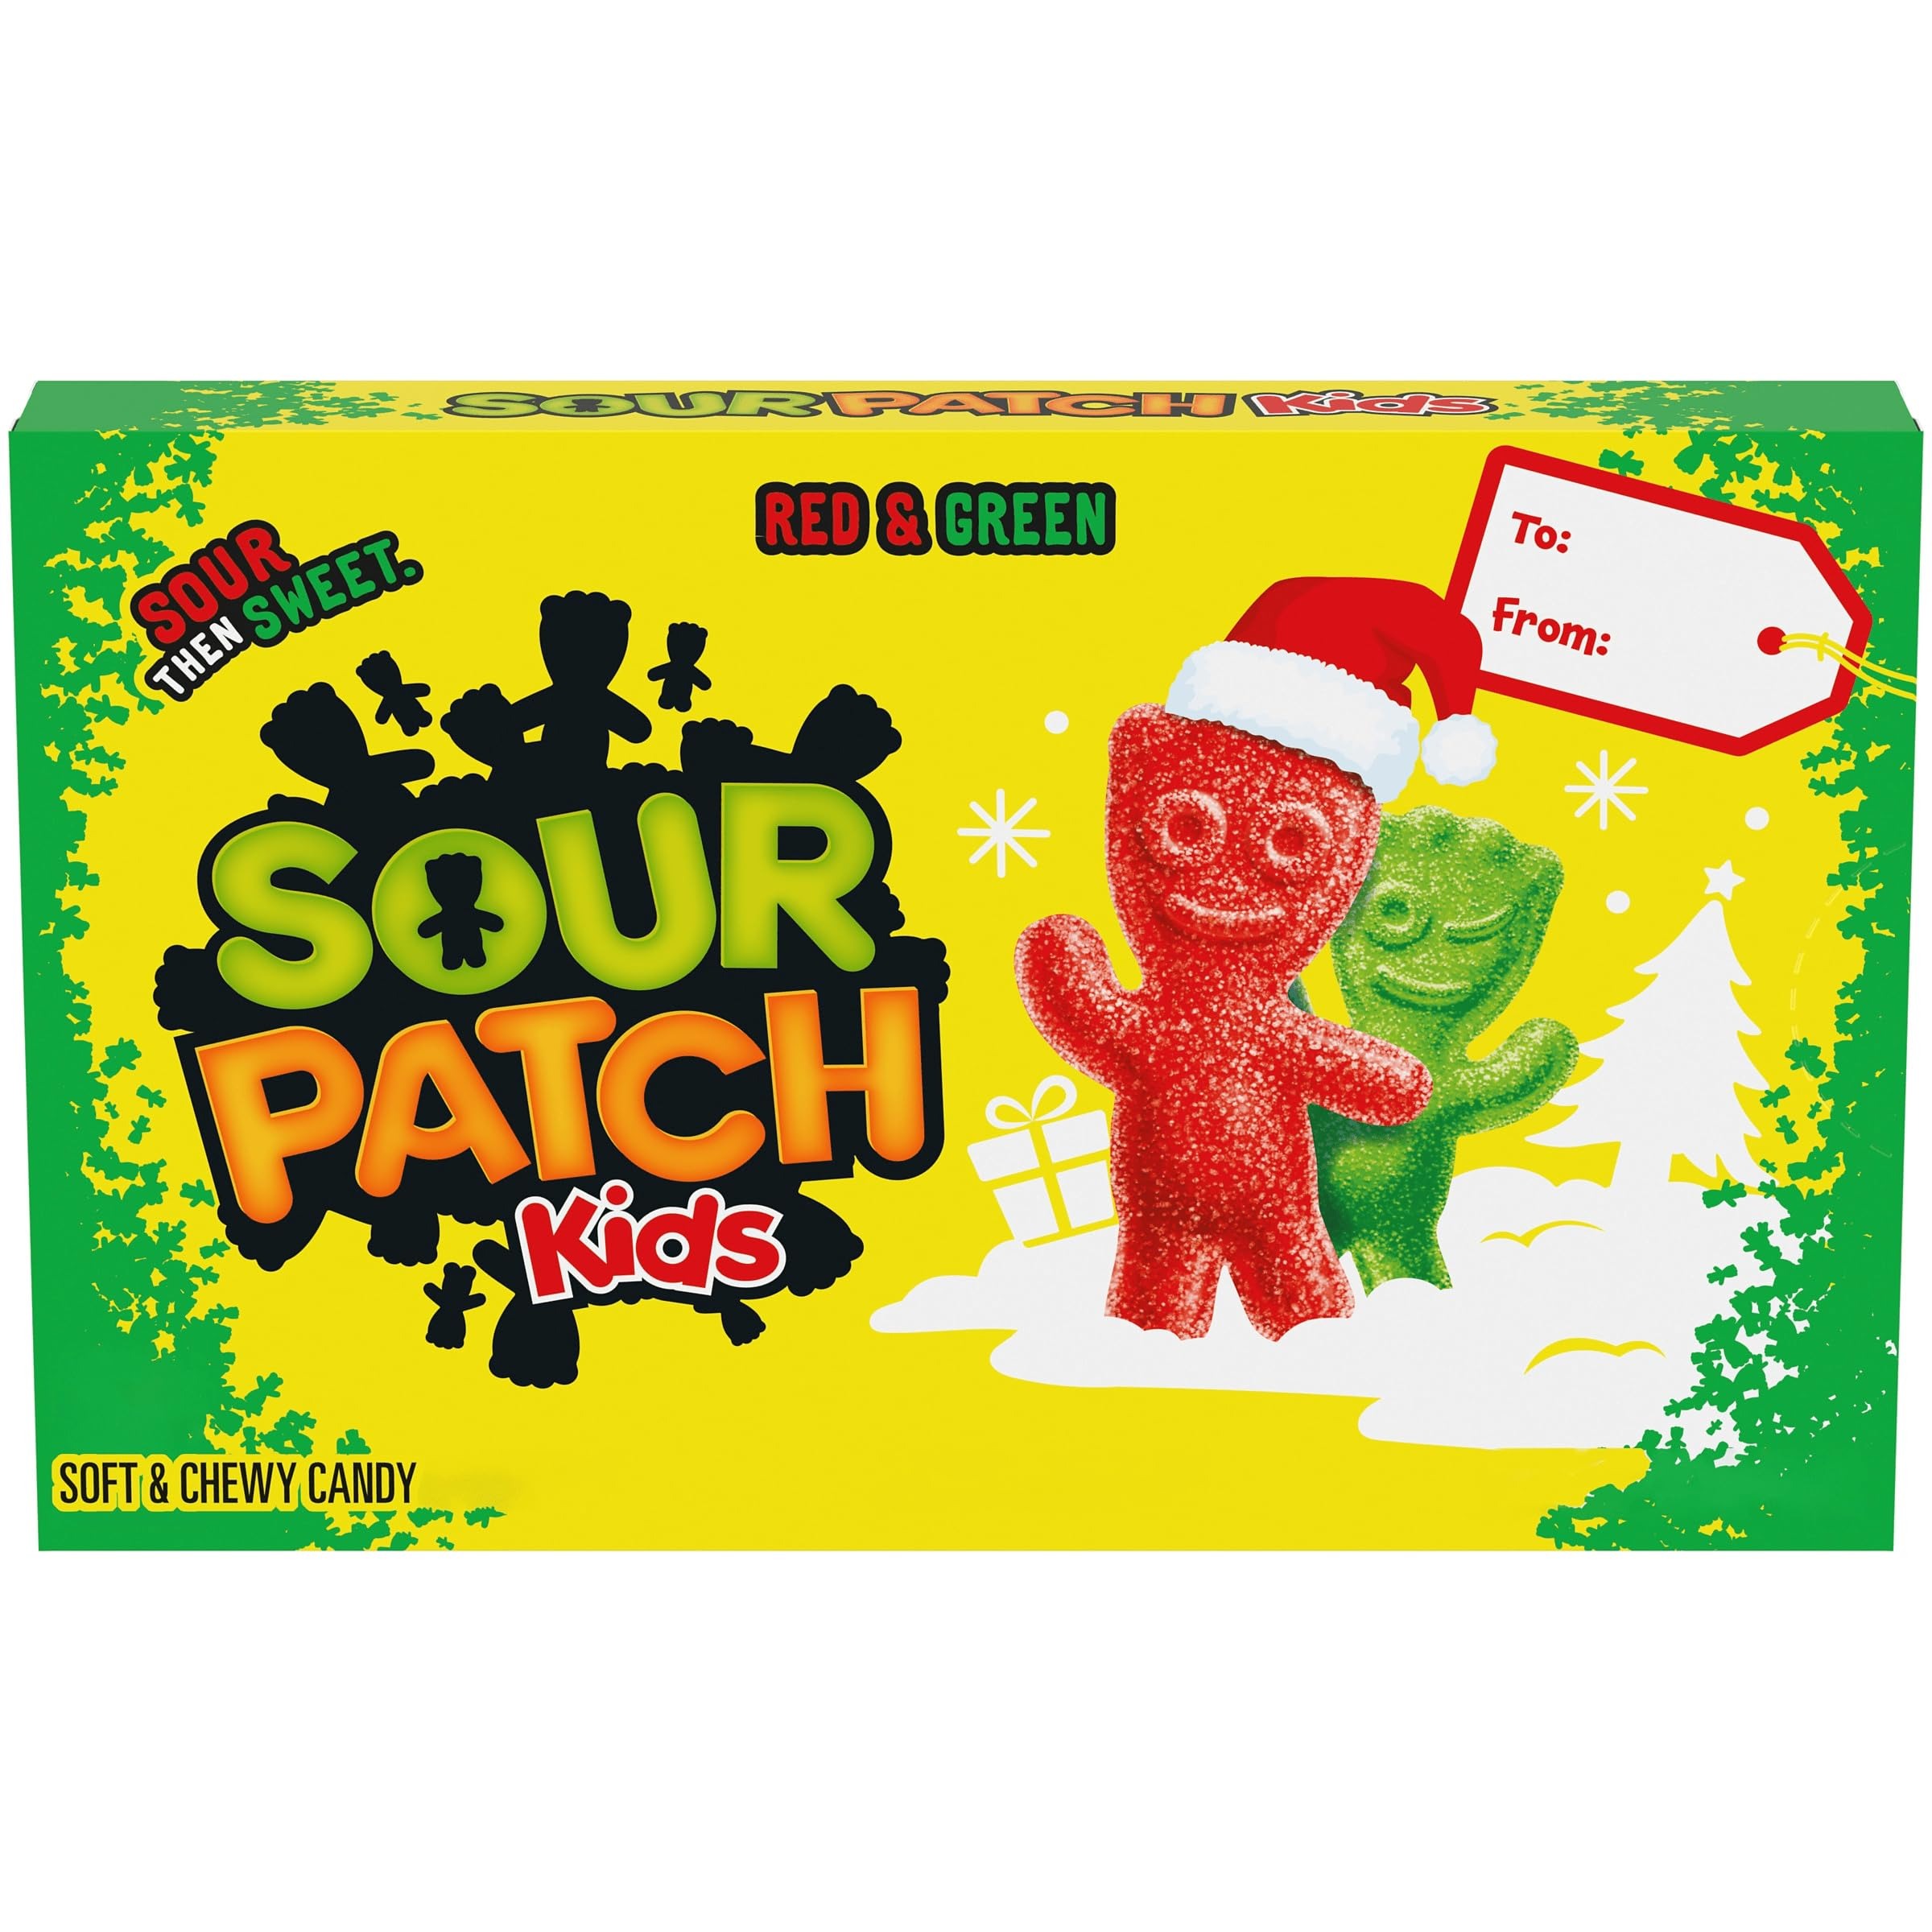
Item Name: Sour Patch Kids Green & Red Christmas Holiday Gummy Candy - Gift Box, 3.1 Ounce
Bullet Point 1: SOUR PATCH KIDS - First they're sour. Then they're sweet.
Bullet Point 2: SOUR PATCH KIDS are a fun, soft, and chewy candy for children and adults. The festive movie theater-style candy boxes feature a gifting tag, so they make great stocking stuffers.
Bullet Point 3: Enjoy the red and green flavors of this sour-then-sweet candy.
Bullet Point 4: Keep everyone satisfied when you bring all your favorite Kids to the Christmas or Holiday party.
Bullet Point 5: This candy pack includes 3.1oz theater-style gift box of Holiday SOUR PATCH KIDS Soft & Chewy Candy.
Value: 3.1
Unit: Ounce

Price: 1.49